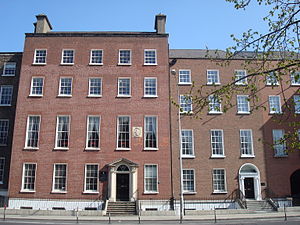
St. Vincent's Hospital / Historie
Det gamle St. Vincent's Hospital på St. Stephen's Green opført i 1834
St. Vincent's University Hospital eller blot St. Vincent's Hospital er et universitetshospital i Irlands hovedstad Dublin. Det ligger ved Elm Park syd for byen ved afkørslen til Merrion Road og Nutley Lane modsat Merrion Centre og støder op til Elm Park Golf Club.